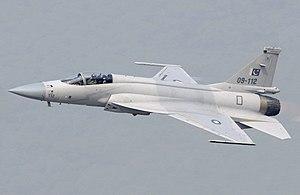
Digital Combat Simulator est un simulateur de vol de combat et de vol civil développé par Eagle Dynamics en association avec The Fighter Collection, paru en 2012.